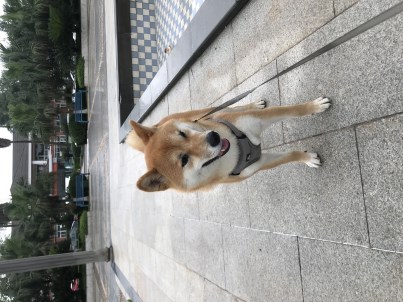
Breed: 1043-n000001-Shiba_Dog